Moonlight Syndrome

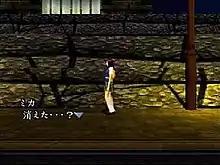
Main protagonist Mika Kishii during an early chapter of the game.

Similar to other titles in the "Twilight Syndrome" series, "Moonlight Syndrome" combines elements from adventure games and visual novels in its gameplay. The game contains both exploration in real-time environments and CGI story cutscenes. The player controls multiple characters across ten different chapters, with the main aim being to explore environments from a side-scrolling perspective, interact with objects, and talk with characters to progress the narrative. During certain moments, the player can select different options for the character to perform, producing minor variations in subsequent events; these extend from the solving of puzzles to how characters respond to the player during conversations. Despite these choices, the game's story follows a linear path to the same ending.